Kalantan MRT station

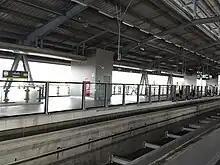
Platforms

The naming of the station was heavily debated online in June 2022, as some considered the name's similarity to that of Kelantan state in Malaysia inappropriate. The station's name however was retained due to historical reasons. "Khlong Kalantan" was a canal constructed during the reign of King Rama III as a link between Khlong Saen Saep and Khlong Phra Khanong to supplement troop transport for the Siamese-Vietnamese wars. The workers were from the tributary Patani Kingdom which was ruled by the Kelantanese dynasty, and thus the canal was named 'Kalantan' canal, reflective of those who dug it. Nearby infrastructure also bear the name 'Kalantan' such as Khlong Kalantan School. The name later would get shortened from 'Khlong Kalantan' to simply 'Khlong Tan'.